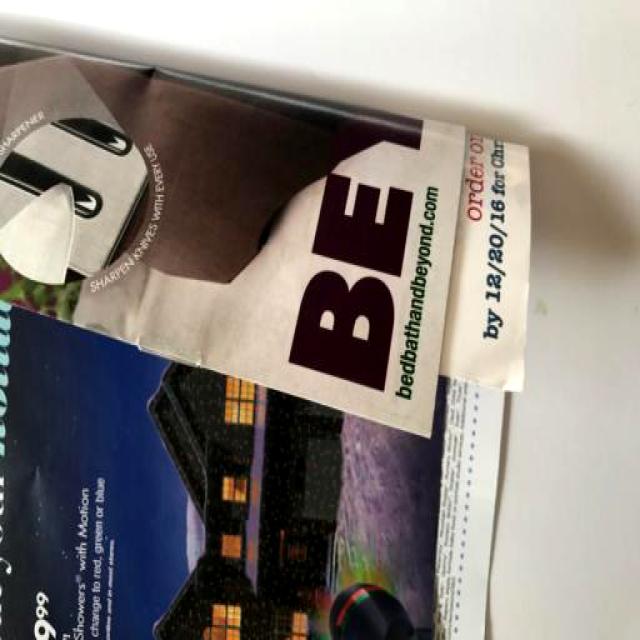
Label: Paper